Agoston Haraszthy

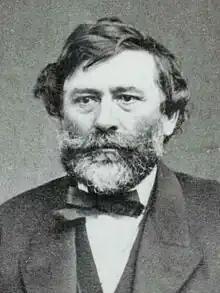

Agoston Haraszthy (August 30, 1812 – July 6, 1869) was a Hungarian American nobleman, adventurer, traveler, writer, town-builder, and pioneer winemaker in Wisconsin and California, often referred to as the "Father of California Wine", alongside Junípero Serra, as well as the "Father of California Viticulture," or the "Father of Modern Winemaking in California". One of the first men to plant vineyards in Wisconsin, he was the founder of the Buena Vista Winery in Sonoma, California, and an early writer on California wine and viticulture.